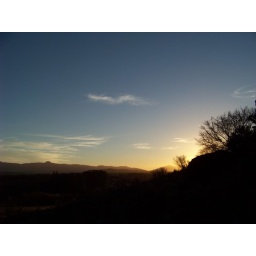
sunset in the window hill